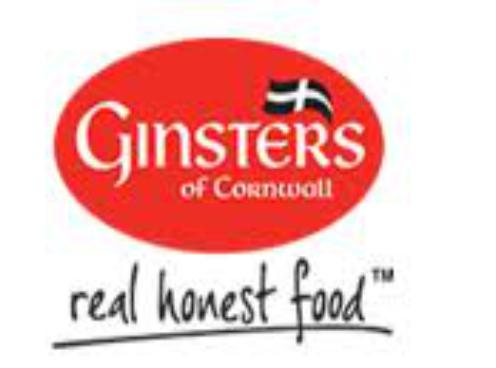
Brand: Ginsters
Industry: Food